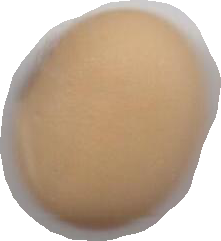
Variety: Anjasmoro